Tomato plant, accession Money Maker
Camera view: vertical (180 deg); turntable rotation: 180 degrees
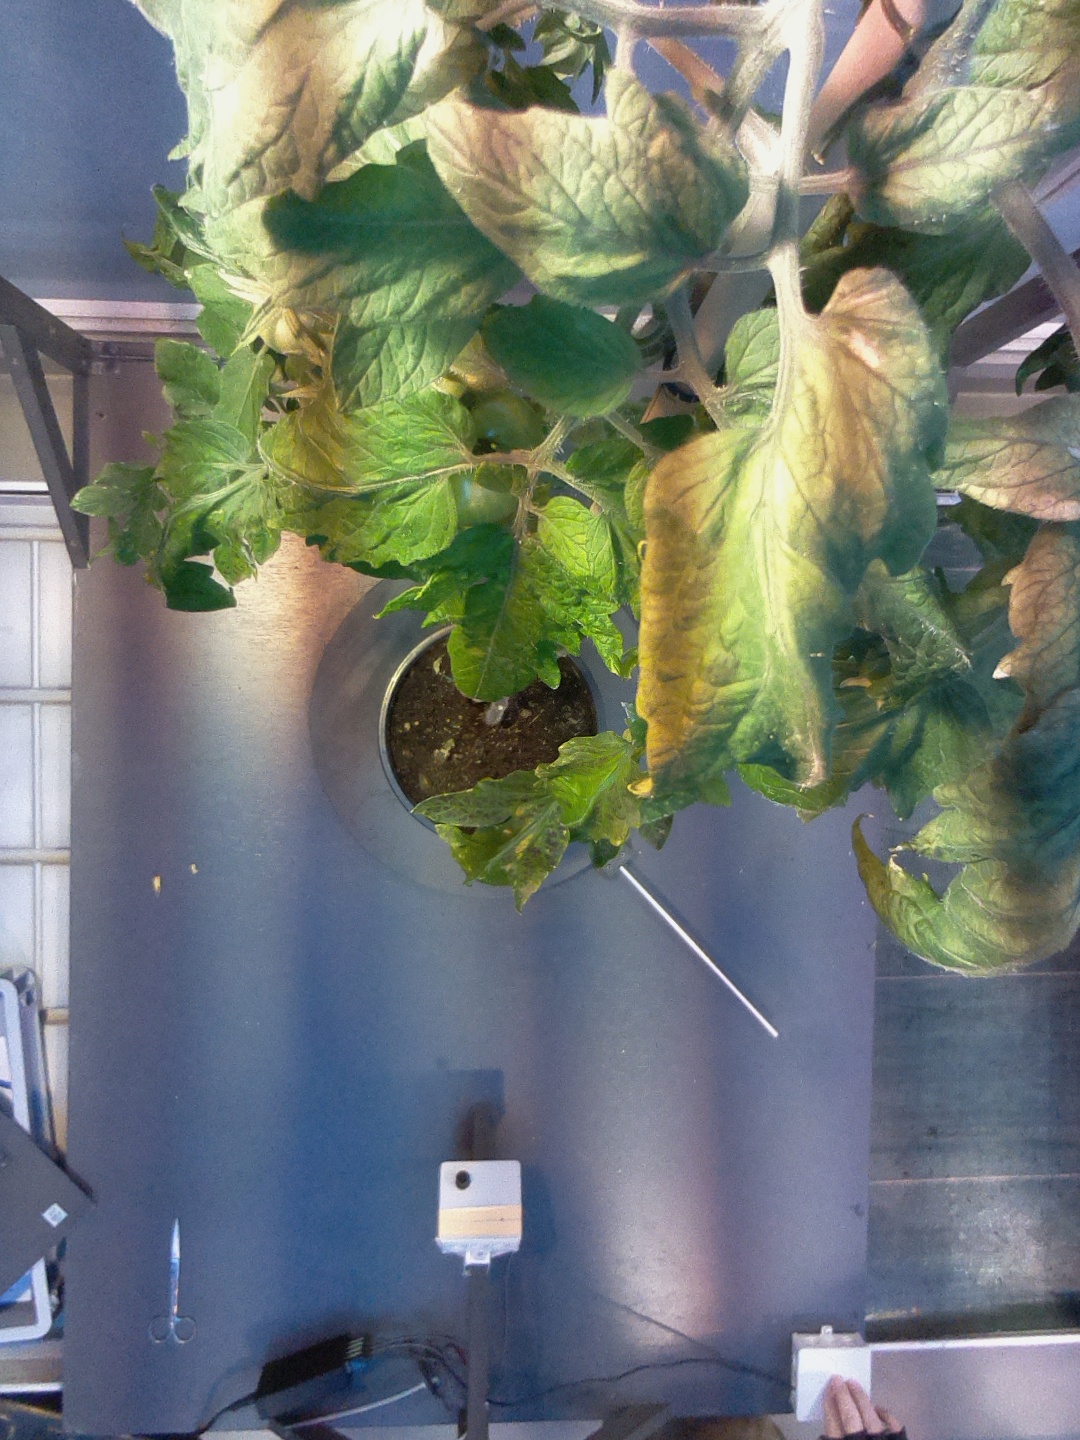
BBCH growth stage 73: 30%-40% of final fruit size